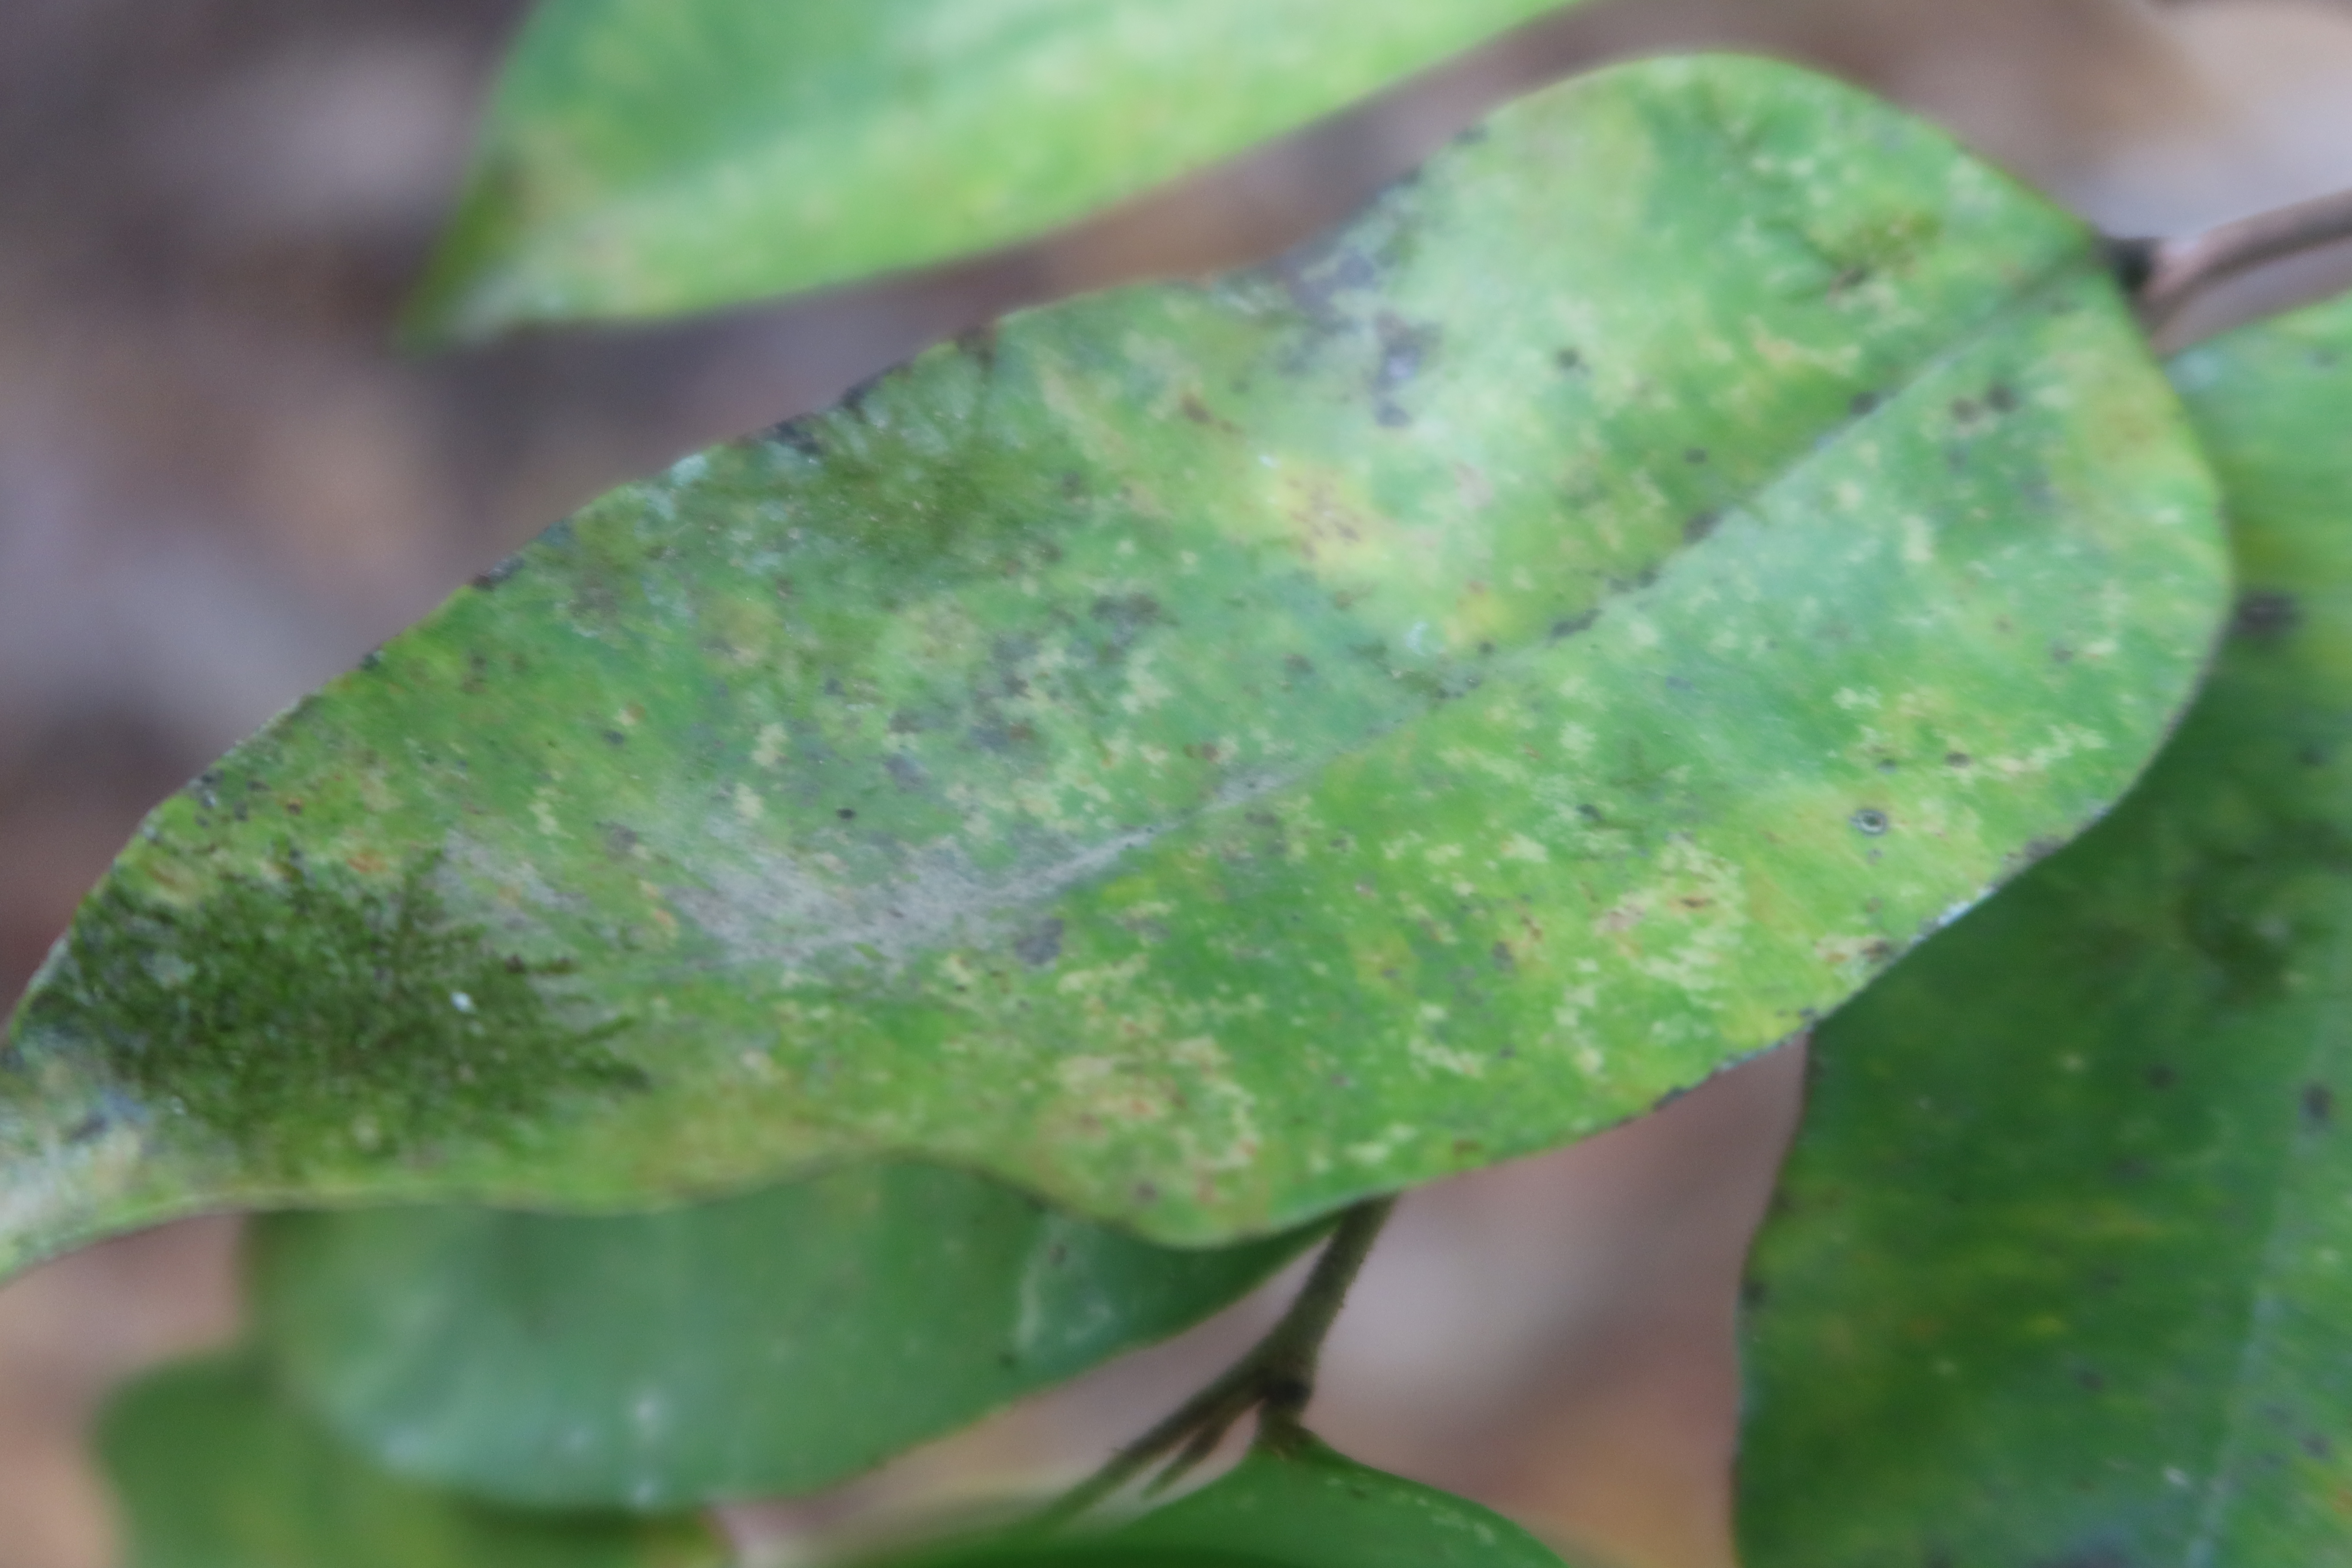
Label: Downy mildew